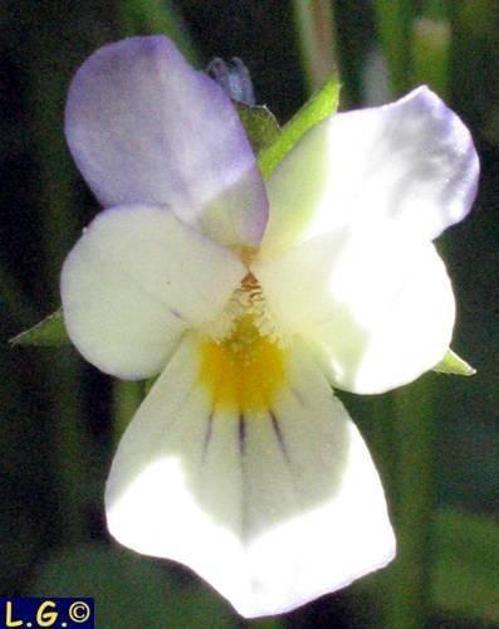
Flower: Pansy